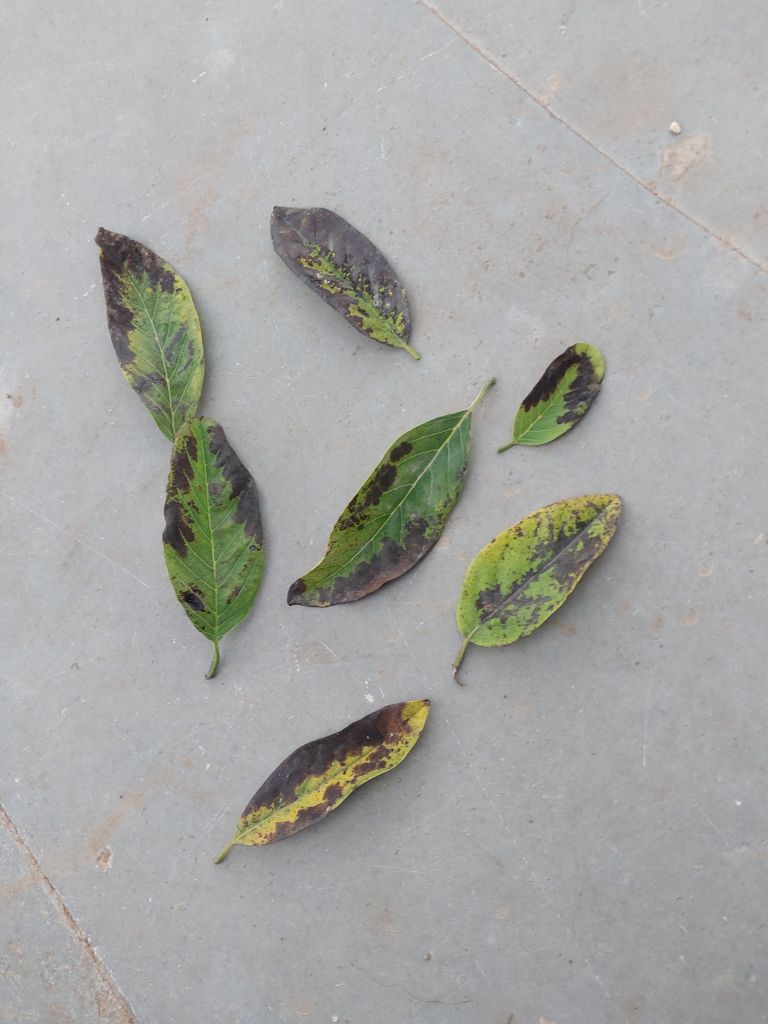
Disease label: Leaf spot on Leaves